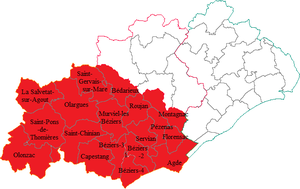
Carte des cantons composant l'arrondissement de Béziers (Hérault)
Le Jaur est une rivière française qui coule dans le département de l'Hérault en Occitanie. C'est un affluent cévenol de l'Orb en rive droite.